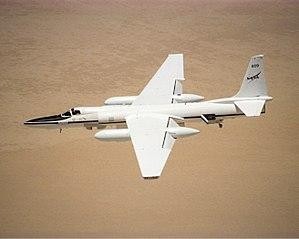
Le terme de roulette de queue désigne la roue de petite taille, généralement orientable et dotée d'un pneu, qui se trouve à l'arrière d'un avion terrestre ou de certains avions amphibies et certains hélicoptères.